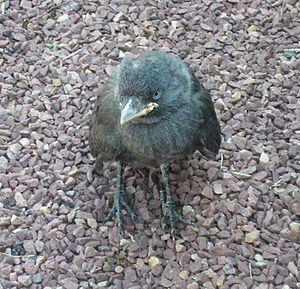
Jeune choucas des tours (Corvus monedula). Photographie prise à proximité de l'église de Guilberville (Normandie, France).